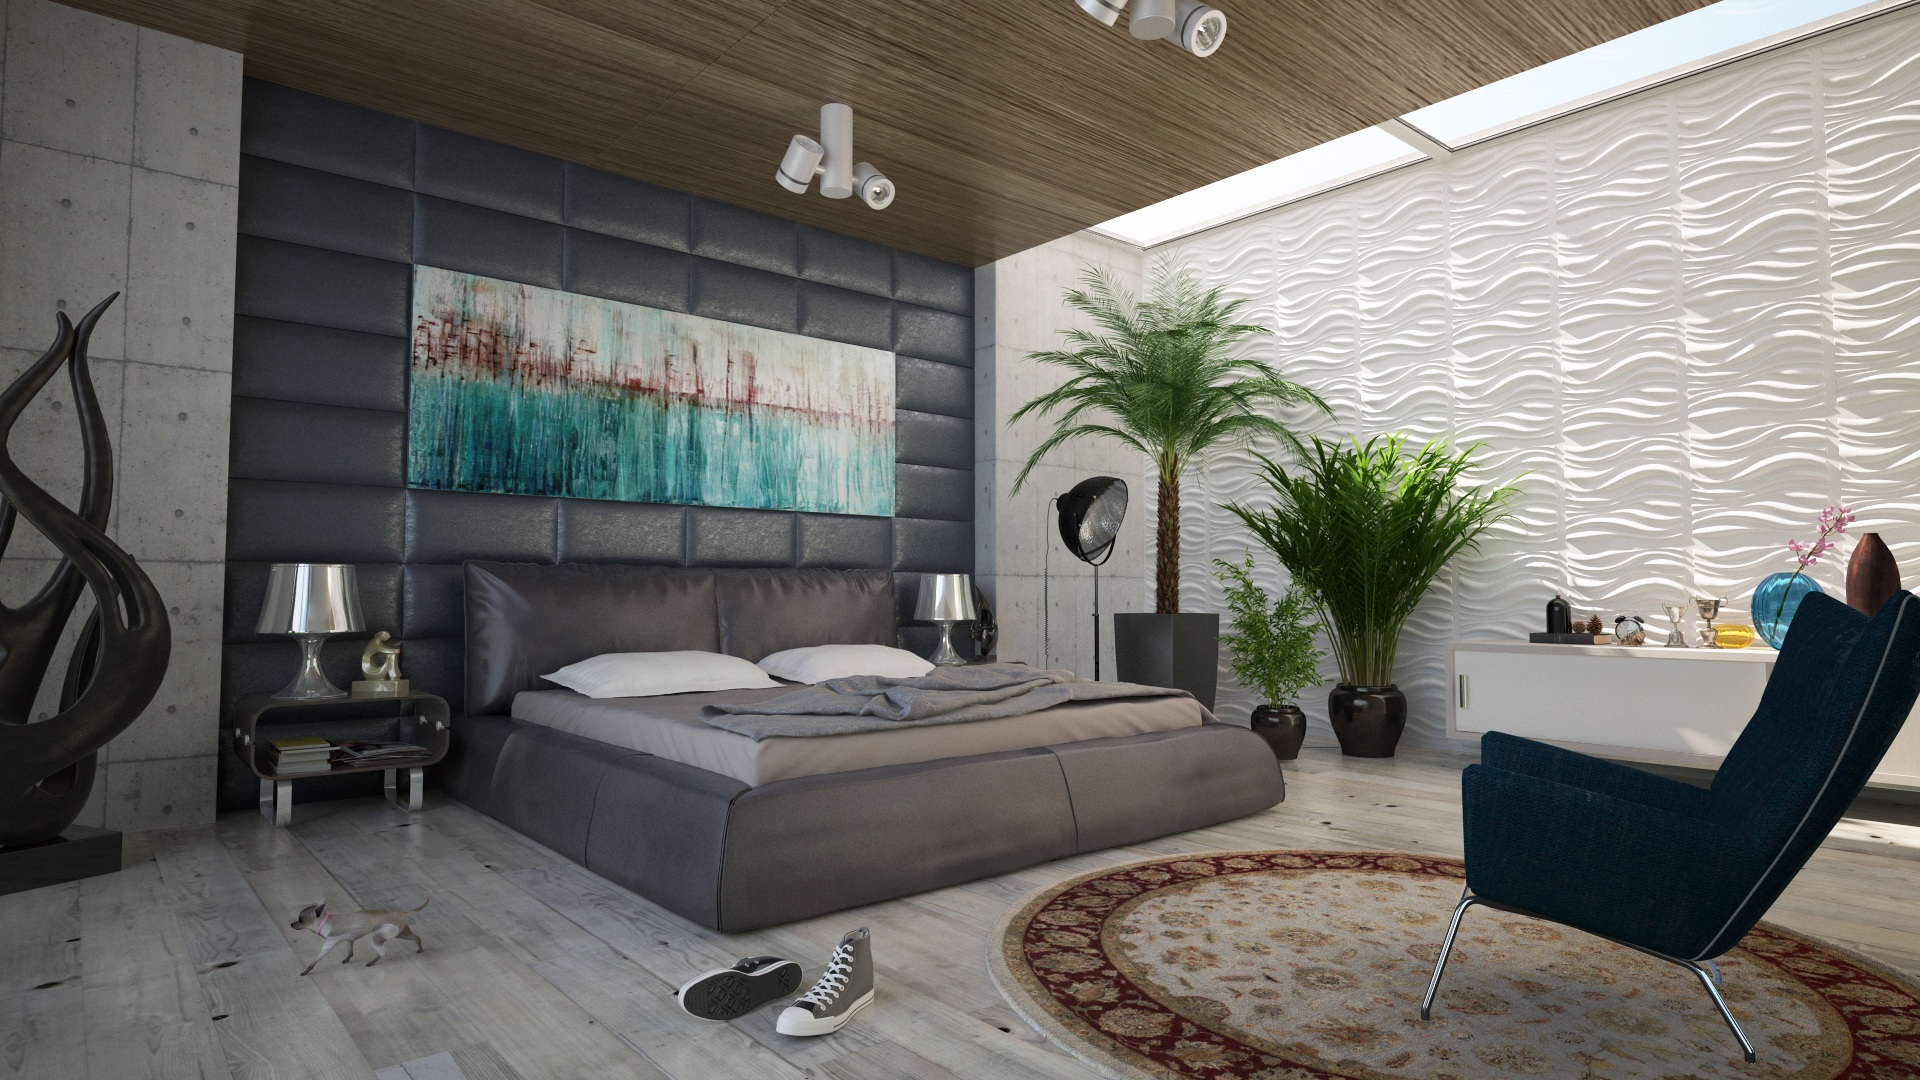
floor, home, wall, decoration, loft, property, living room, furniture, room, bedroom, interior design, design, bed, estate, condominium, real estate, window covering